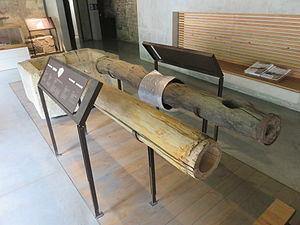
Saline de Salins-les-Bains, salle des vestiges du saumoduc de Salins-les-Bains à Arc-et-Senans
Le bois lorsque constamment immergé dans l'eau se conserve sans pourrissement, ce qui en a fait un matériau de choix dans les conduites d'eau en bois mais aussi les saumoducs en bois. Des conduites d'eau en bois ont été établies de temps immémoriaux. Des fûts de bois ont été percés dans leur longueur. Puis, comme pour la fabrication des tonneaux, de véritables pipelines ont été créés par cerclage de douelles.
Le saumoduc de Salins-les-Bains à Arc-et-Senans est un ancien saumoduc situé en Franche-Comté, en France, construit à la fin du XVIIIᵉ siècle pour acheminer sur 21 kilomètres la saumure extraite à la saline de Salins-les-Bains, dans le Jura, vers la saline royale d'Arc-et-Senans, dans le Doubs, nouvellement construite mais ne possédant pas de sources salées.